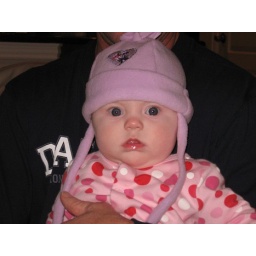
kaylee in hat cute